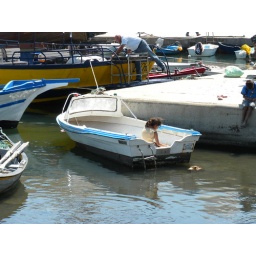
little girl in the boat